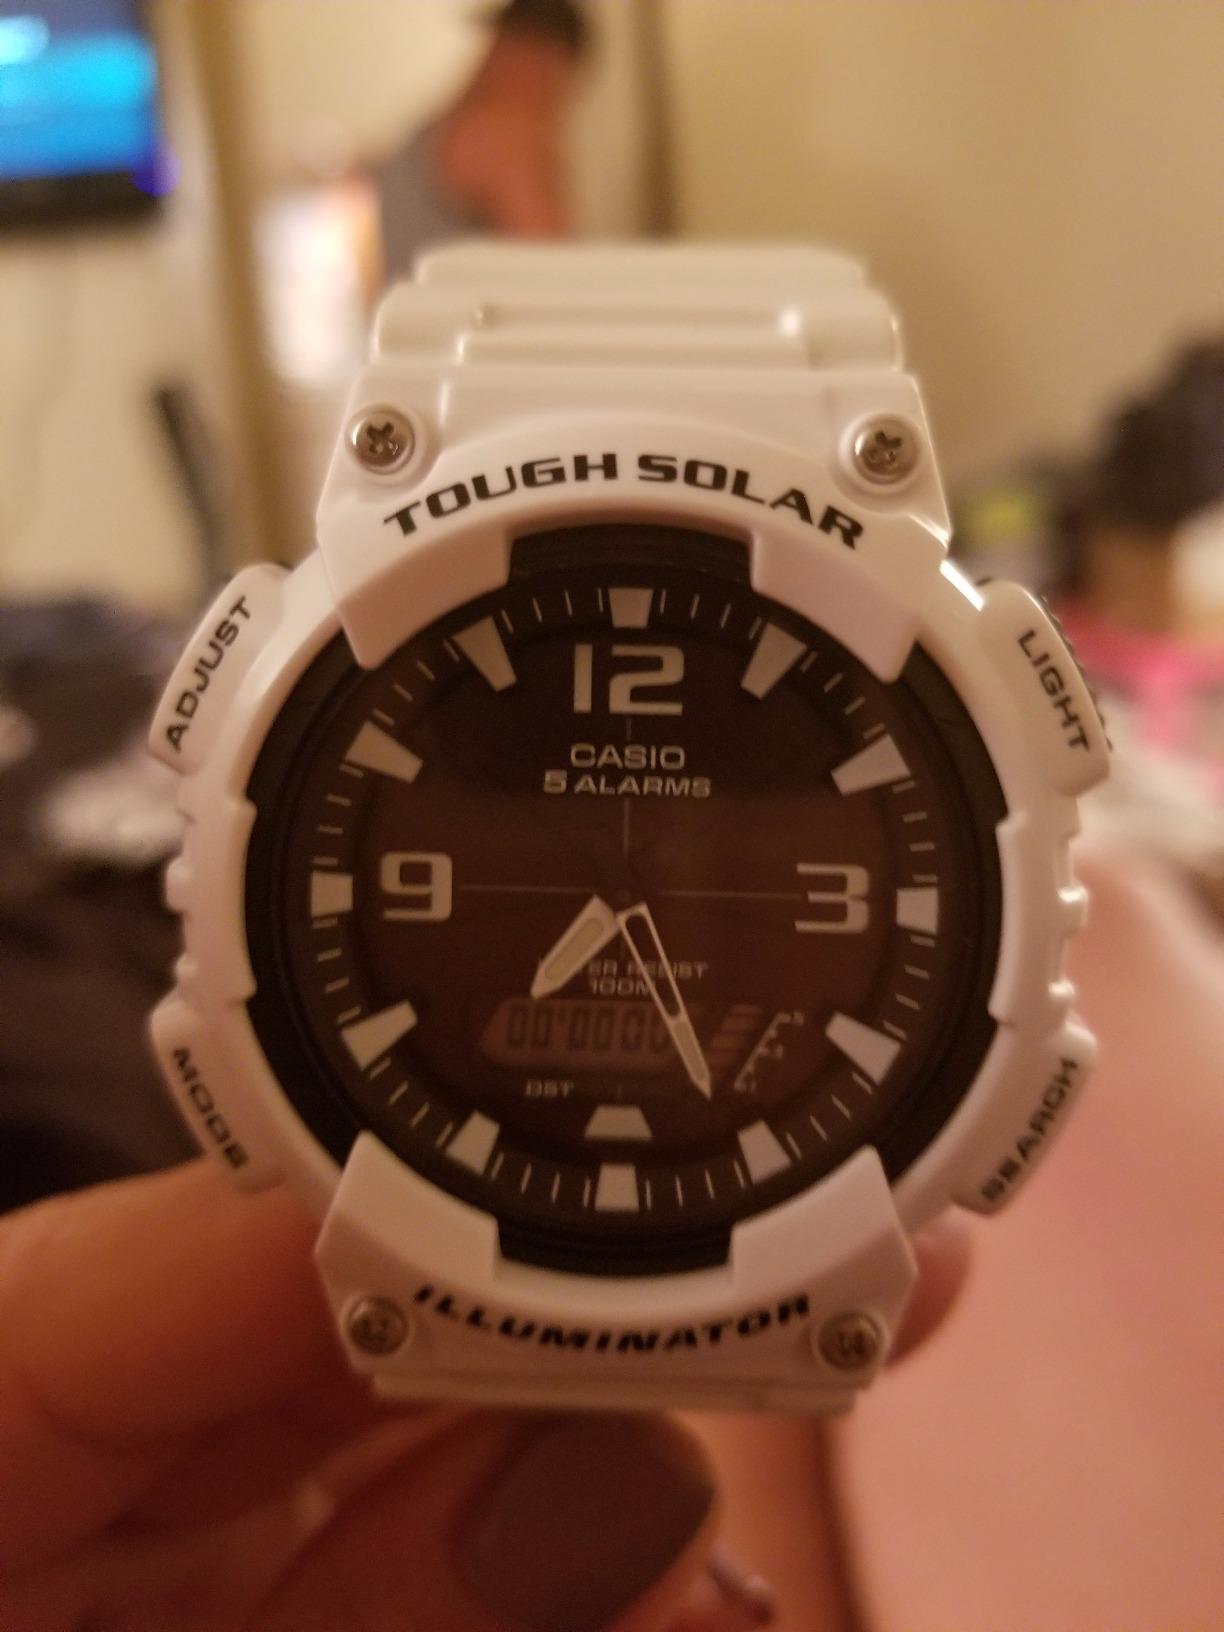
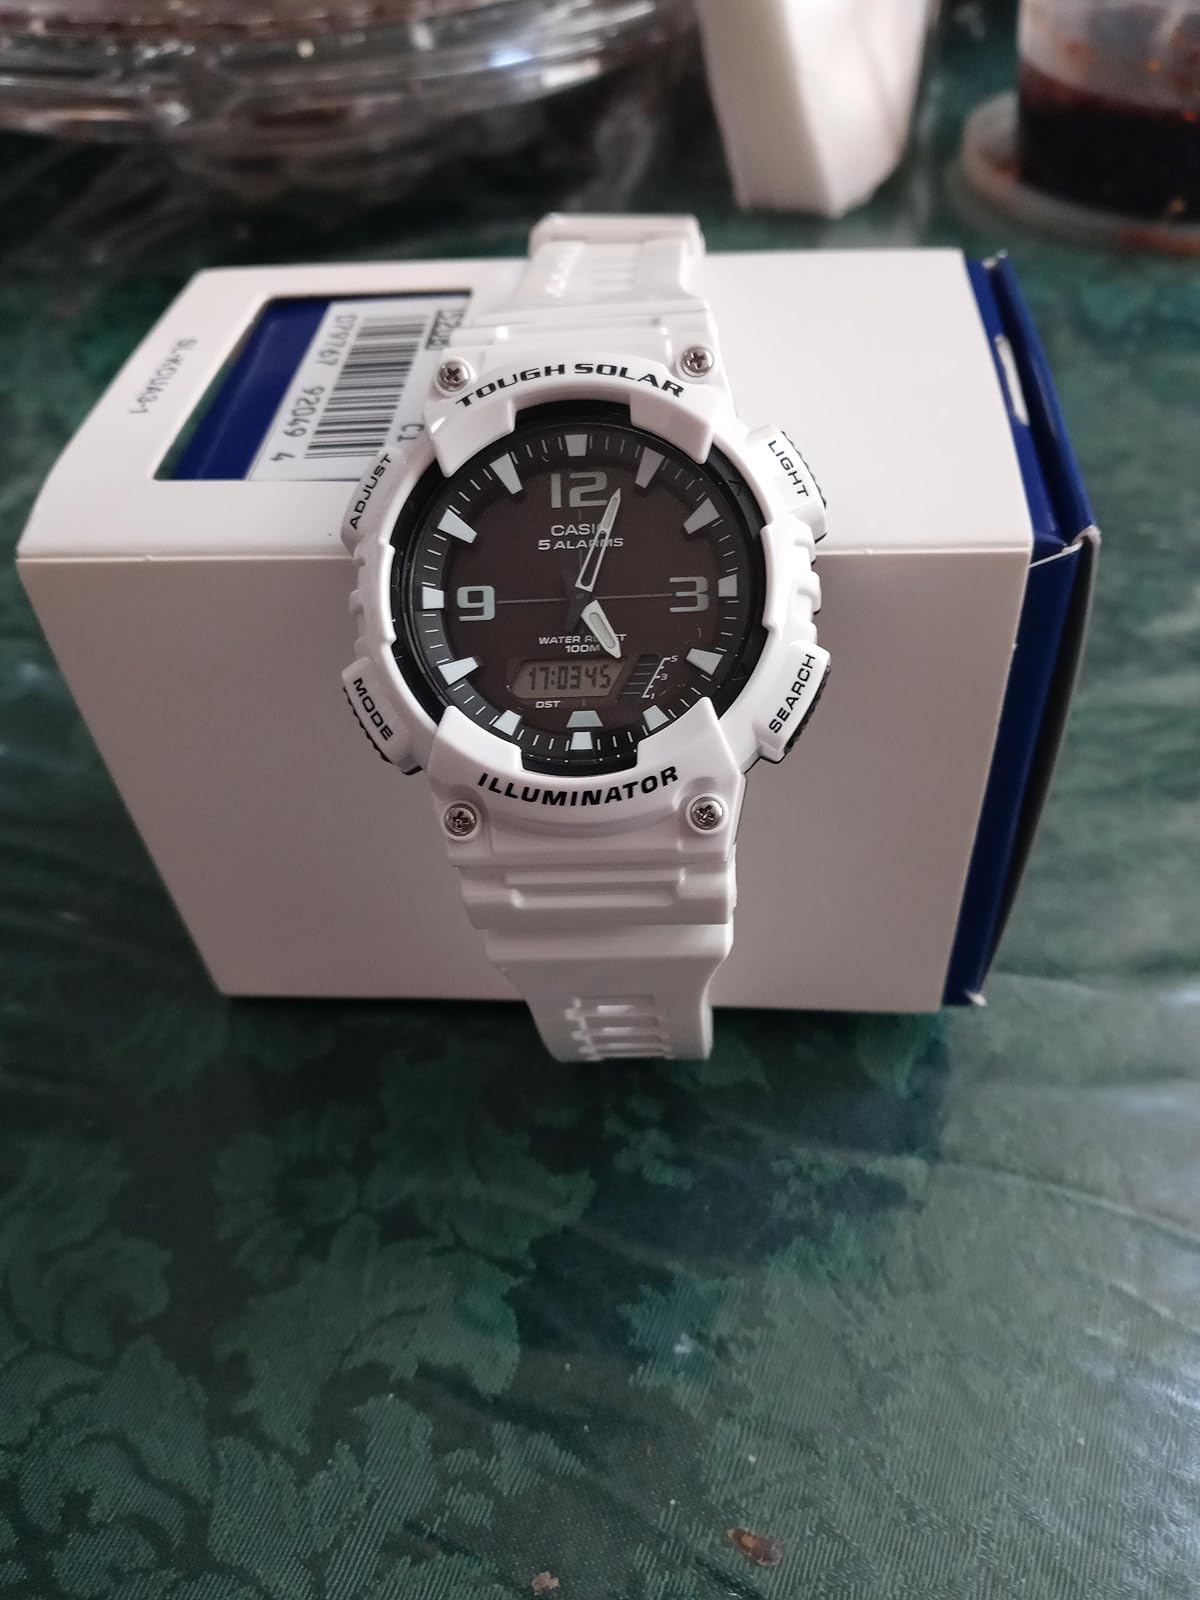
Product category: accessories_watch
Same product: yes